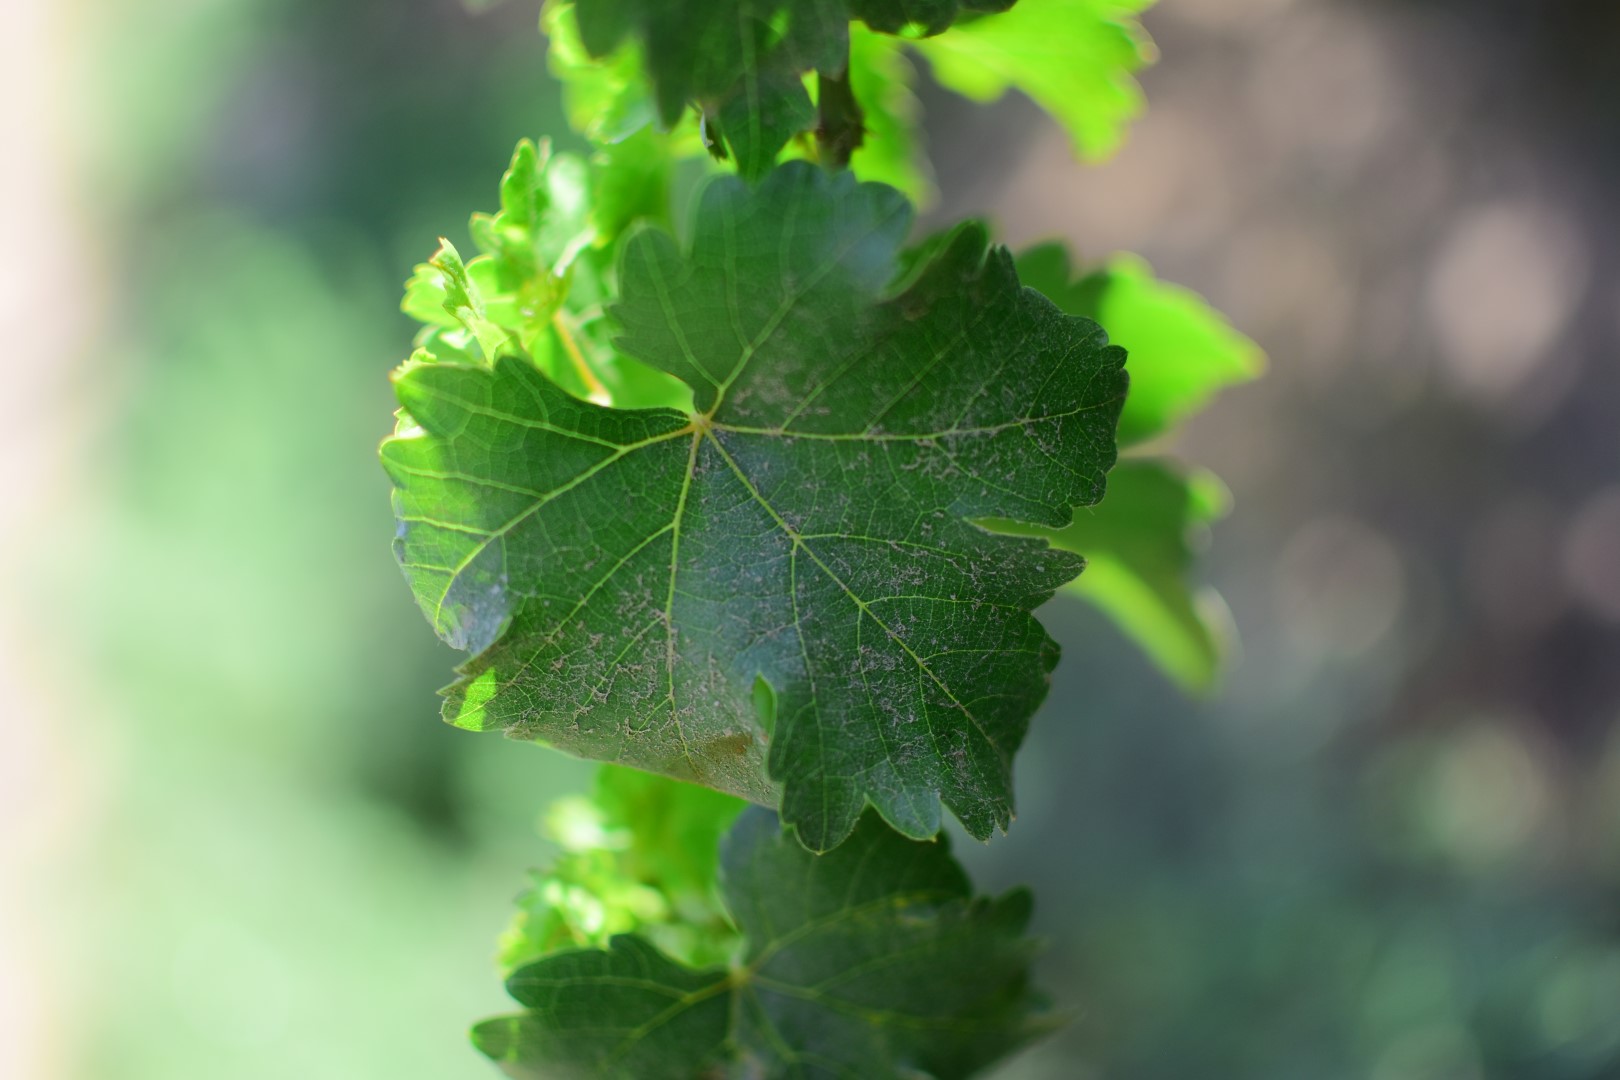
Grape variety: Shdah